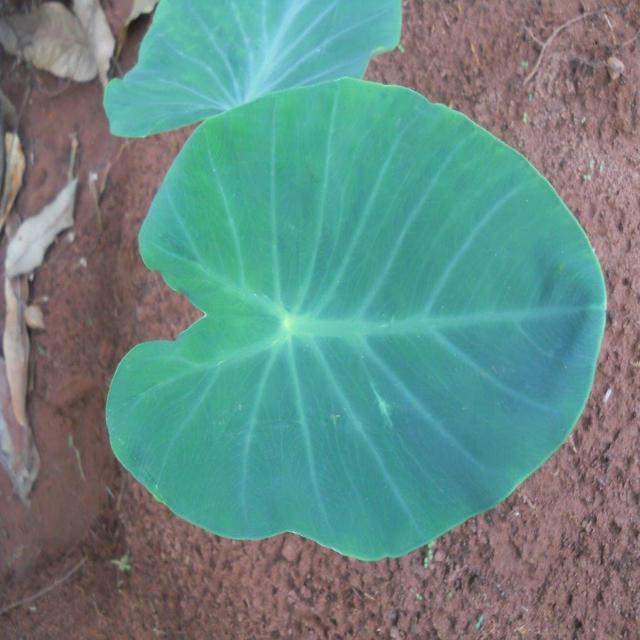
Label: Healthy